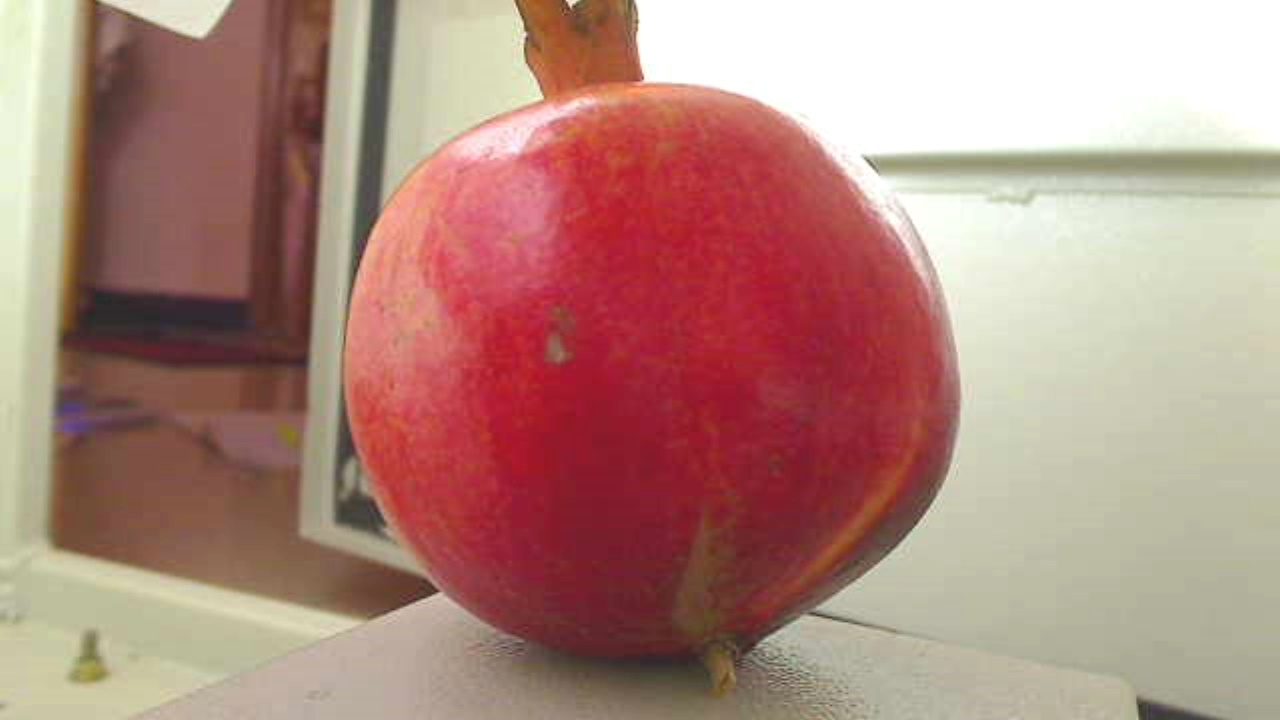
Grade: grade-2
Quality: quality-3